Grevillea kennedyana

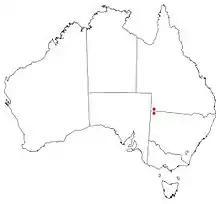
Distribution of "Grevillea kennedyana"

Grevillea kennedyana, also known as flame spider-flower, is a species of flowering plant in the family Proteaceae and is endemic to a restricted area of inland eastern Australia. It is an erect shrub with many branches, usually linear leaves and erect clusters of rich red flowers.